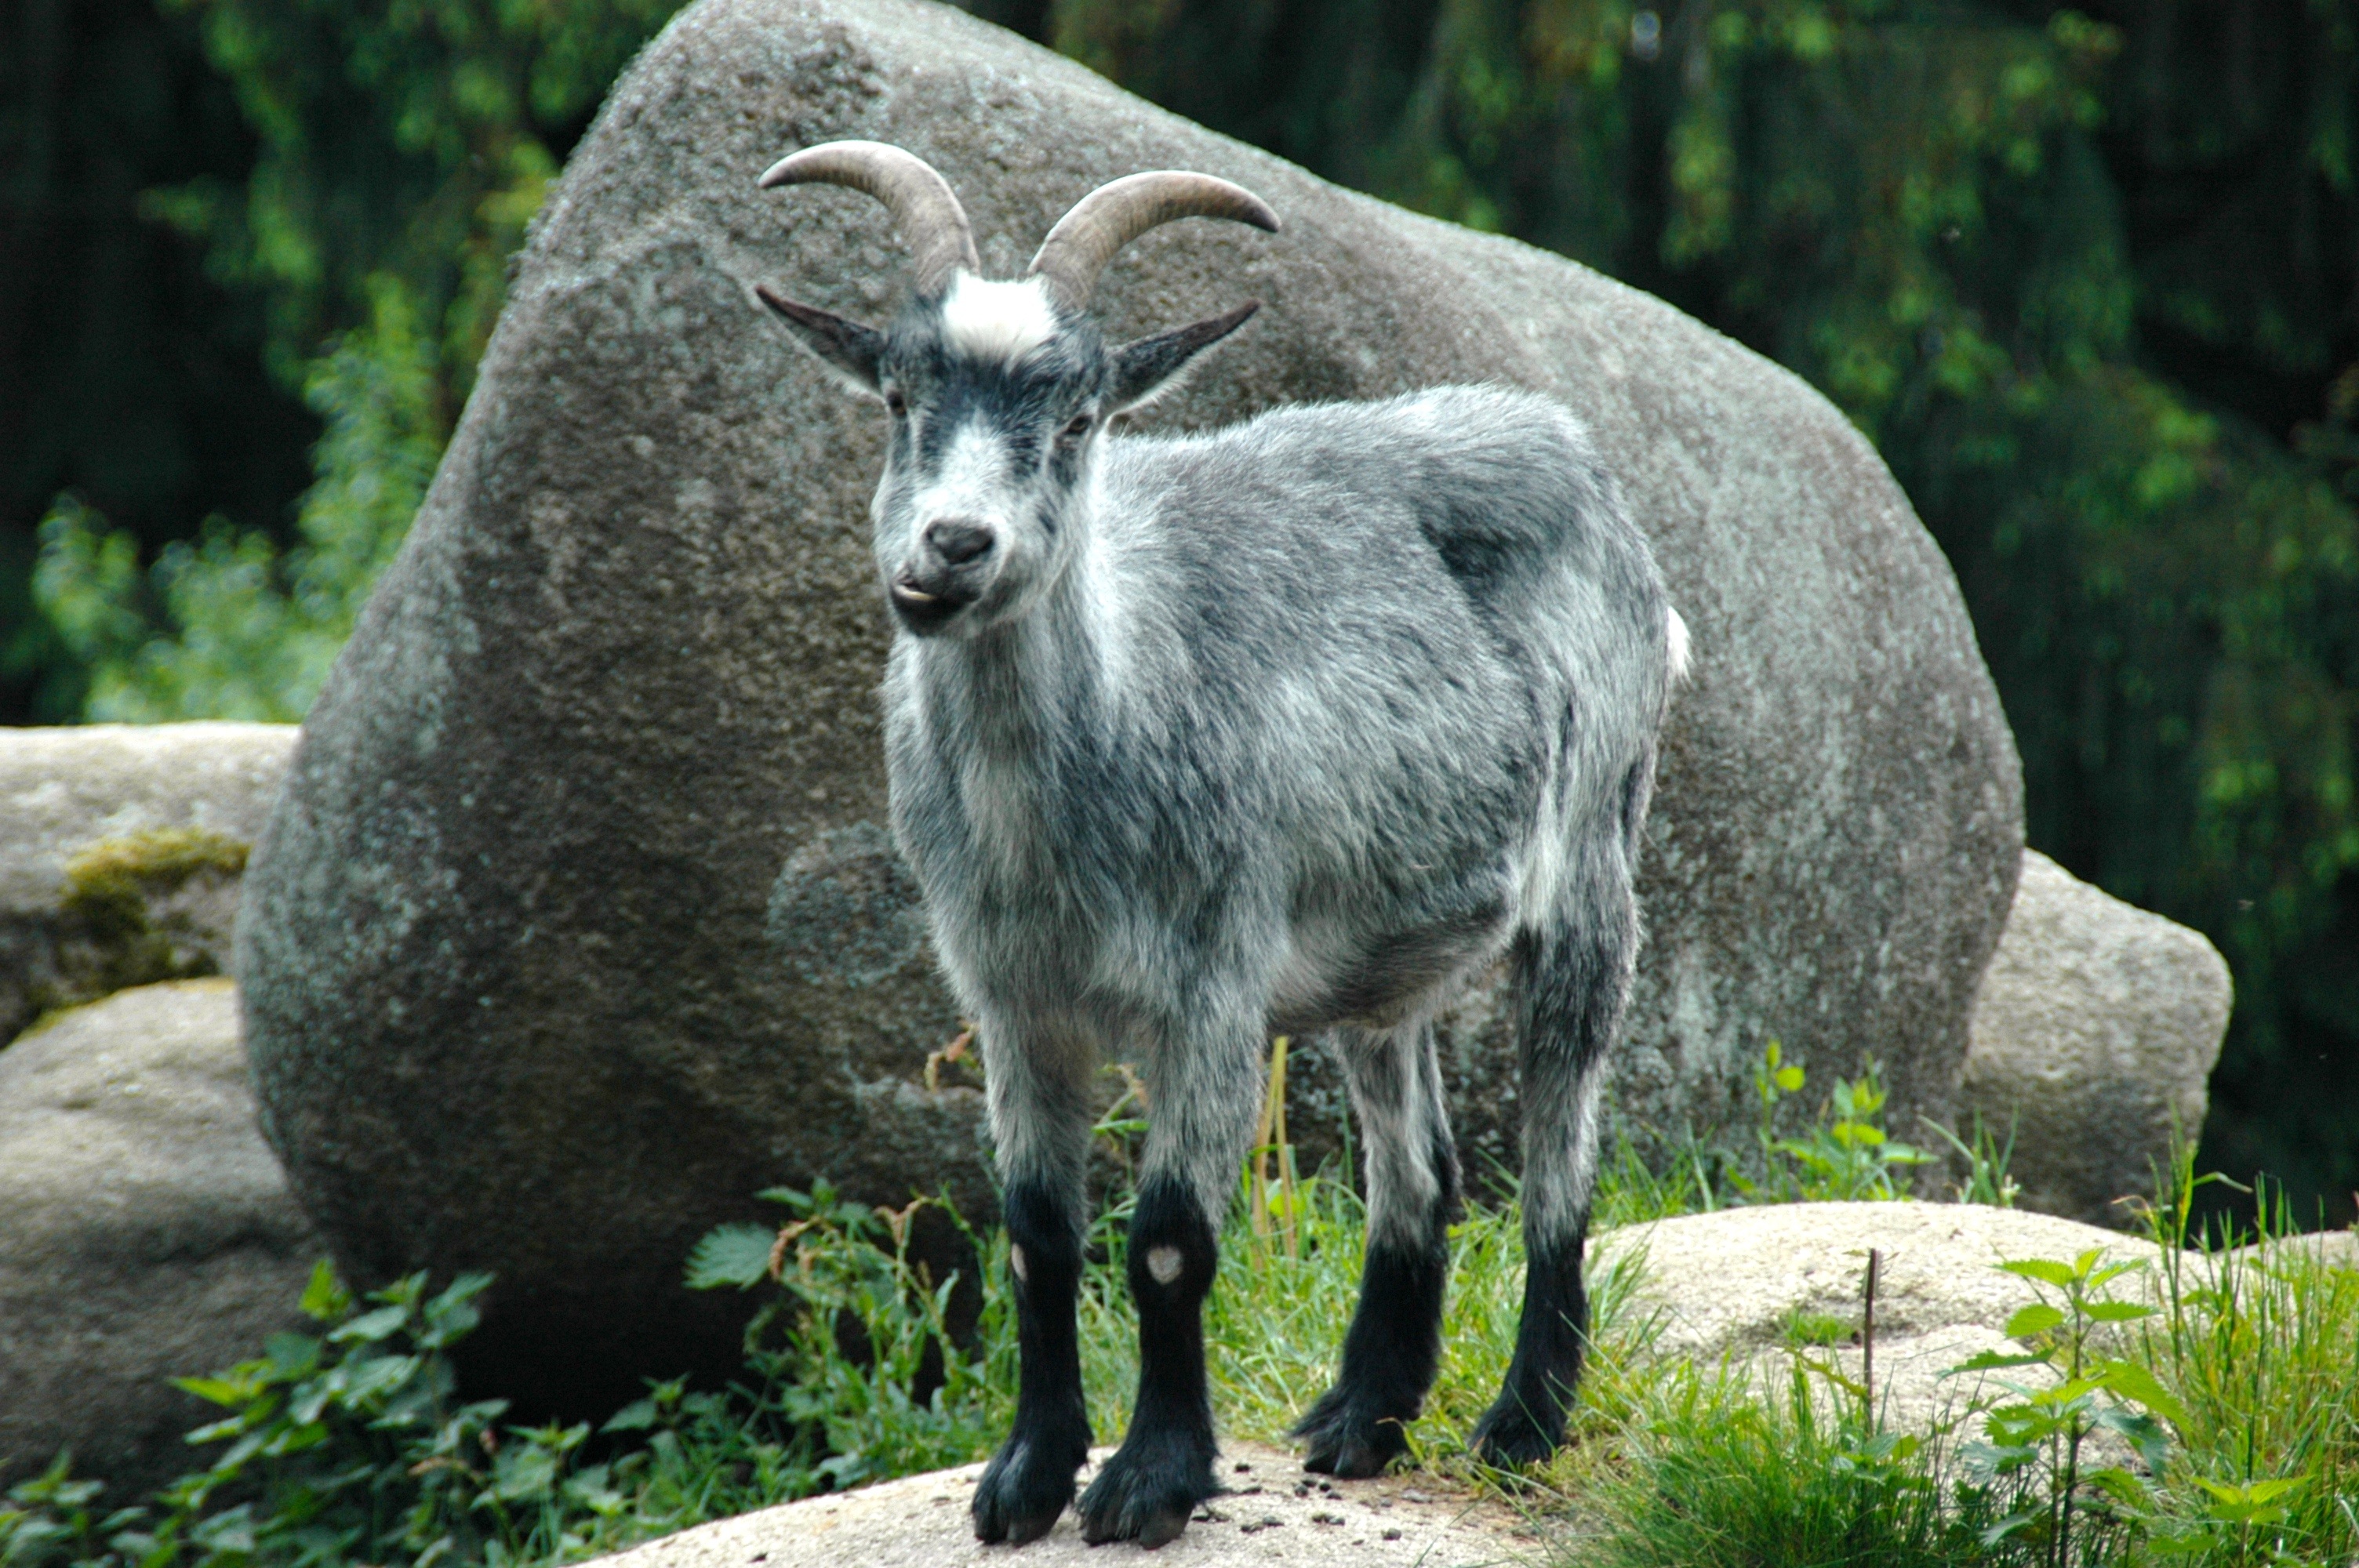
nature, forest, rock, wildlife, zoo, sheep, mammal, fauna, mountain goat, goats, stones, vertebrate, sheeps, bighorn, k stehaus